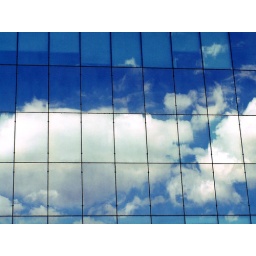
Reflection of clouds in the windows of an office building